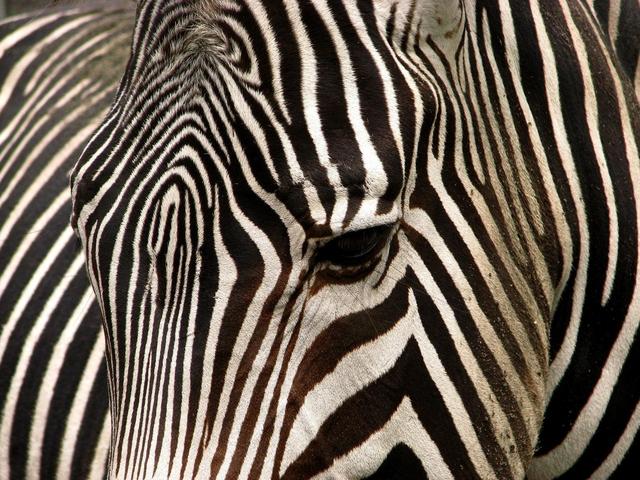
Texture: striped